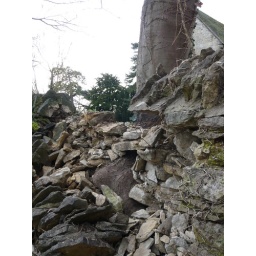
Tree growing through church wall in Great Linford